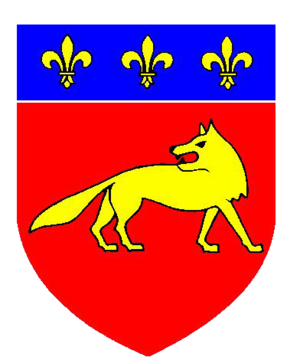
Blason dessiné dans les années 1980
Égly est une commune française située à trente-deux kilomètres au sud-ouest de Paris dans le département de l'Essonne en région Île-de-France.